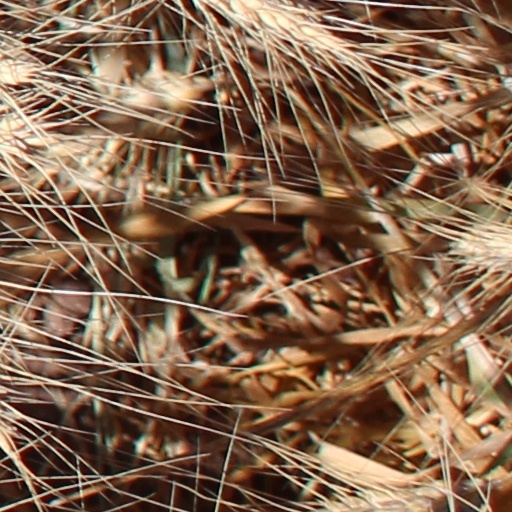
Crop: wheat